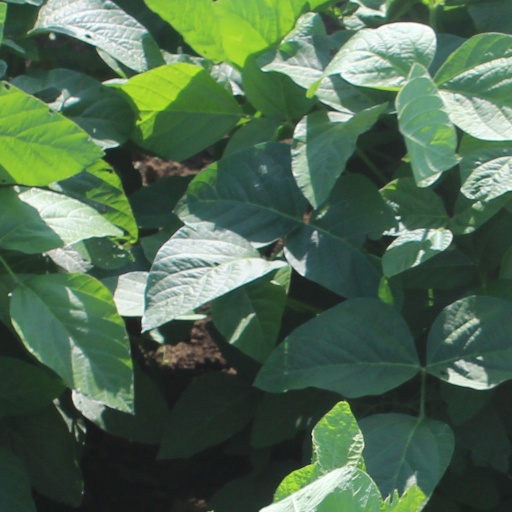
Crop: soybean